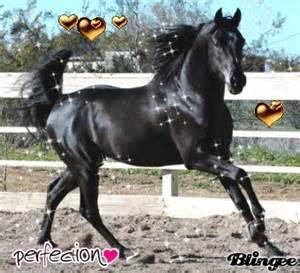
horse